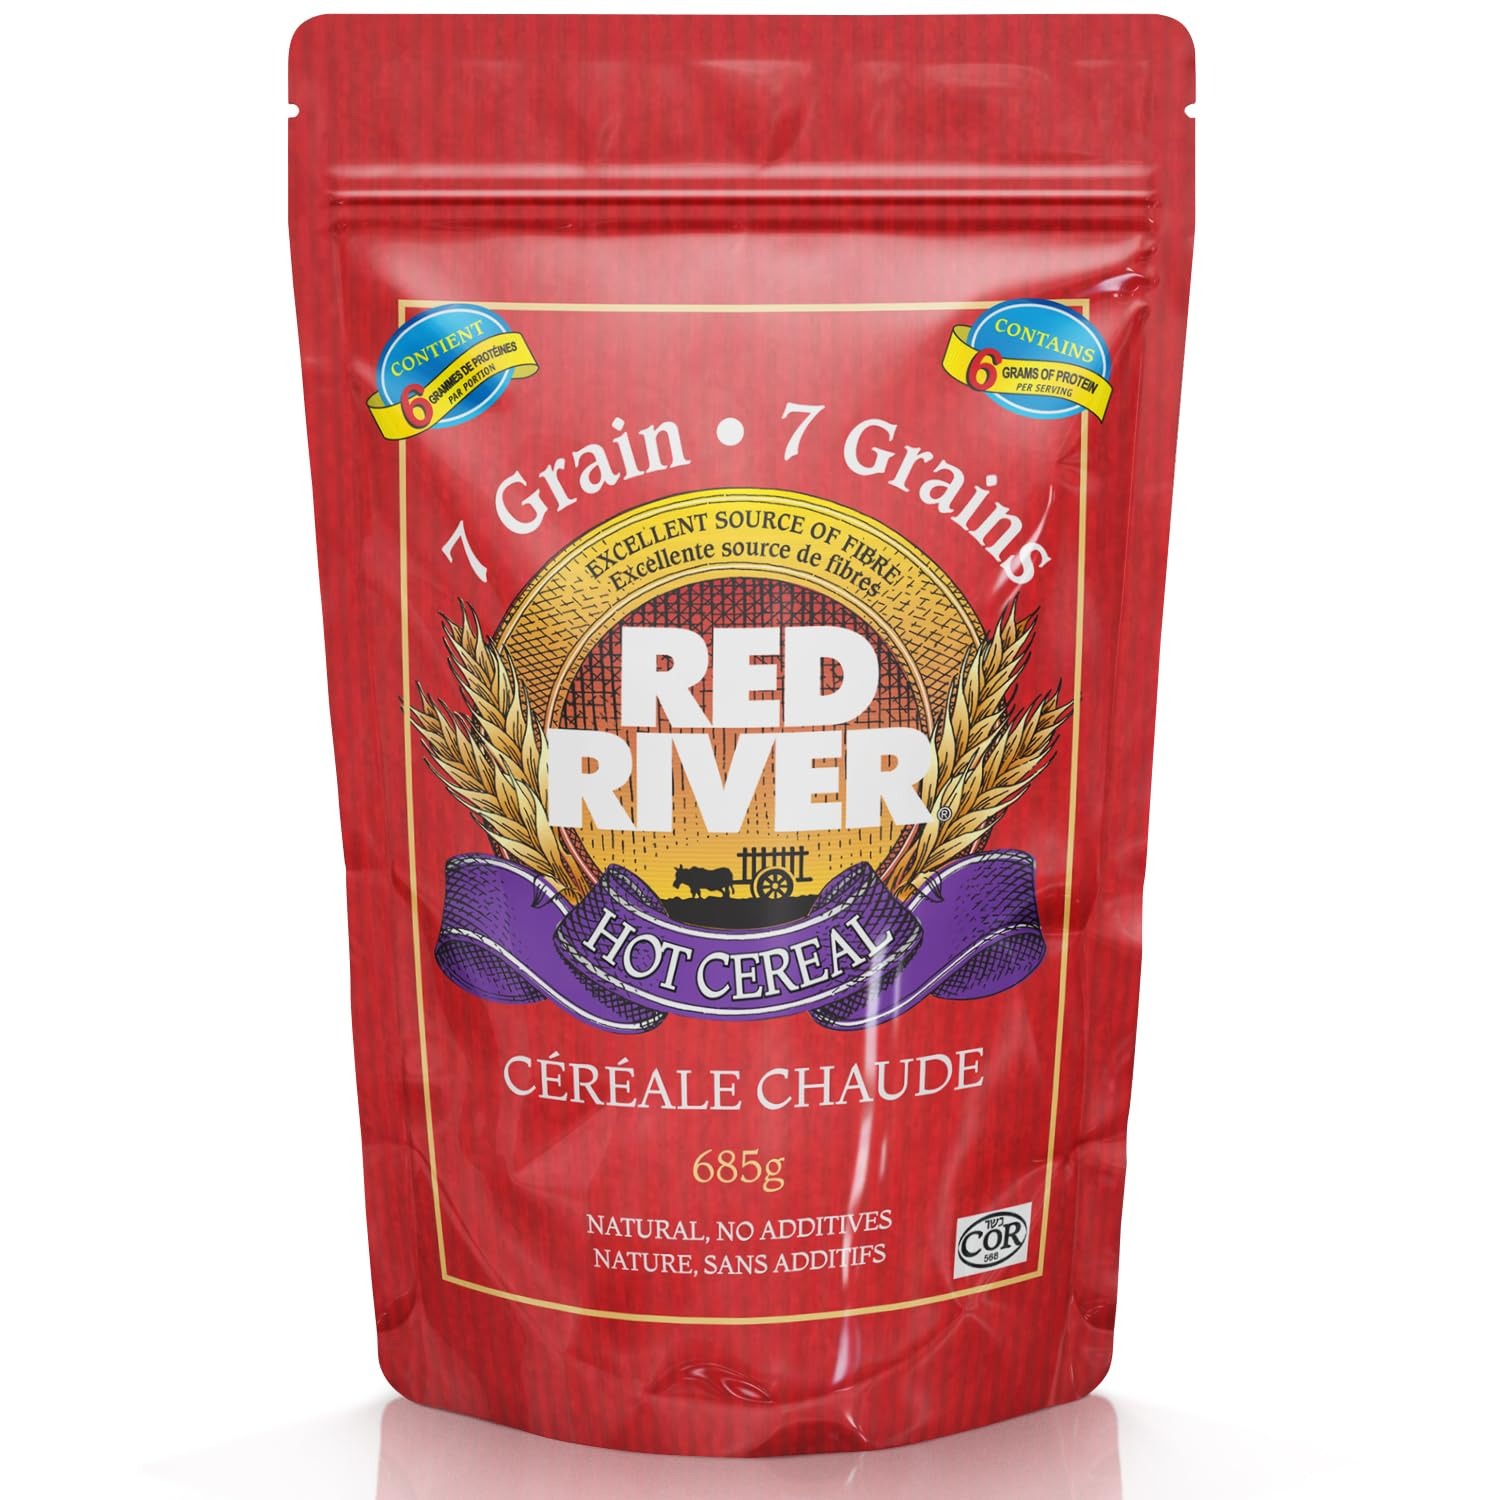
Item Name: Red River Cereal - 7 Grain Hot Cereal (2lbs / 685g) Made in Canada at Arva Flour Mills - All Natural, No-Additives (1-Pack)
Bullet Point 1: A delicious blend of 7 grains creating a texture and flavour sensation to start your day off great! Contains: Quick cooking oats, Large flake oats, Cracked wheat, Cream of whole wheat, Cornmeal, Sunflower seeds, Flax seeds.
Bullet Point 2: Natural and healthy - With no additives or sugar. Red River Hot Cereal is a quick and easy meal with a natural and healthy twist.
Bullet Point 3: The Historic Arva Flour Mill - In continuous operation for 203 years The Mill is one of Canada's oldest continuously operating businesses and the oldest operating water-powered Flour Mill in the area. Red River Cereal also has a rich history first created in 1924 in Manitoba.
Bullet Point 4: Great any time - Red River Hot Cereal is a delicious and filling meal that can be topped with your favorite fixings like cinnamon, berries or sugar. Red River Cereal is also a popular addition to many bread and muffin recipes.
Bullet Point 5: Safe and Healthy: Buy with confidence knowing that Red River Cereal is made using equitable trade practices and fair trade agreements as a Certified B-Corporation. All Red River Cereal is made and packaged in a HACCP certified facility.
Product Description: A delicious blend of 7 grains creating a texture and flavour sensation to start your day off great! Contains: Quick cooking oats, Large flake oats, Cracked wheat, Cream of whole wheat, Cornmeal, Sunflower seeds, Flax seeds. Natural and healthy - With no additives or sugar. Red River Hot Cereal is a quick and easy meal with a natural and healthy twist. The Historic Arva Flour Mill - In continuous operation for 203 years The Mill is one of Canada's oldest continuously operating businesses and the oldest operating water-powered Flour Mill in the area. Red River Cereal also has a rich history first created in 1924 in Manitoba. Great any time - Red River Hot Cereal is a delicious and filling meal that can be topped with your favorite fixings like cinnamon, berries or sugar. Red River Cereal is also a popular addition to many bread and muffin recipes. Safe and Healthy: Buy with confidence knowing that Red River Cereal is made using equitable trade practices and fair trade agreements as a Certified B-Corporation. All Red River Cereal is made and packaged in a HACCP certified facility.
Value: 1.0
Unit: Count

Price: 19.99